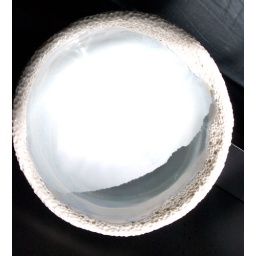
A bowl made with ocean waves in mind